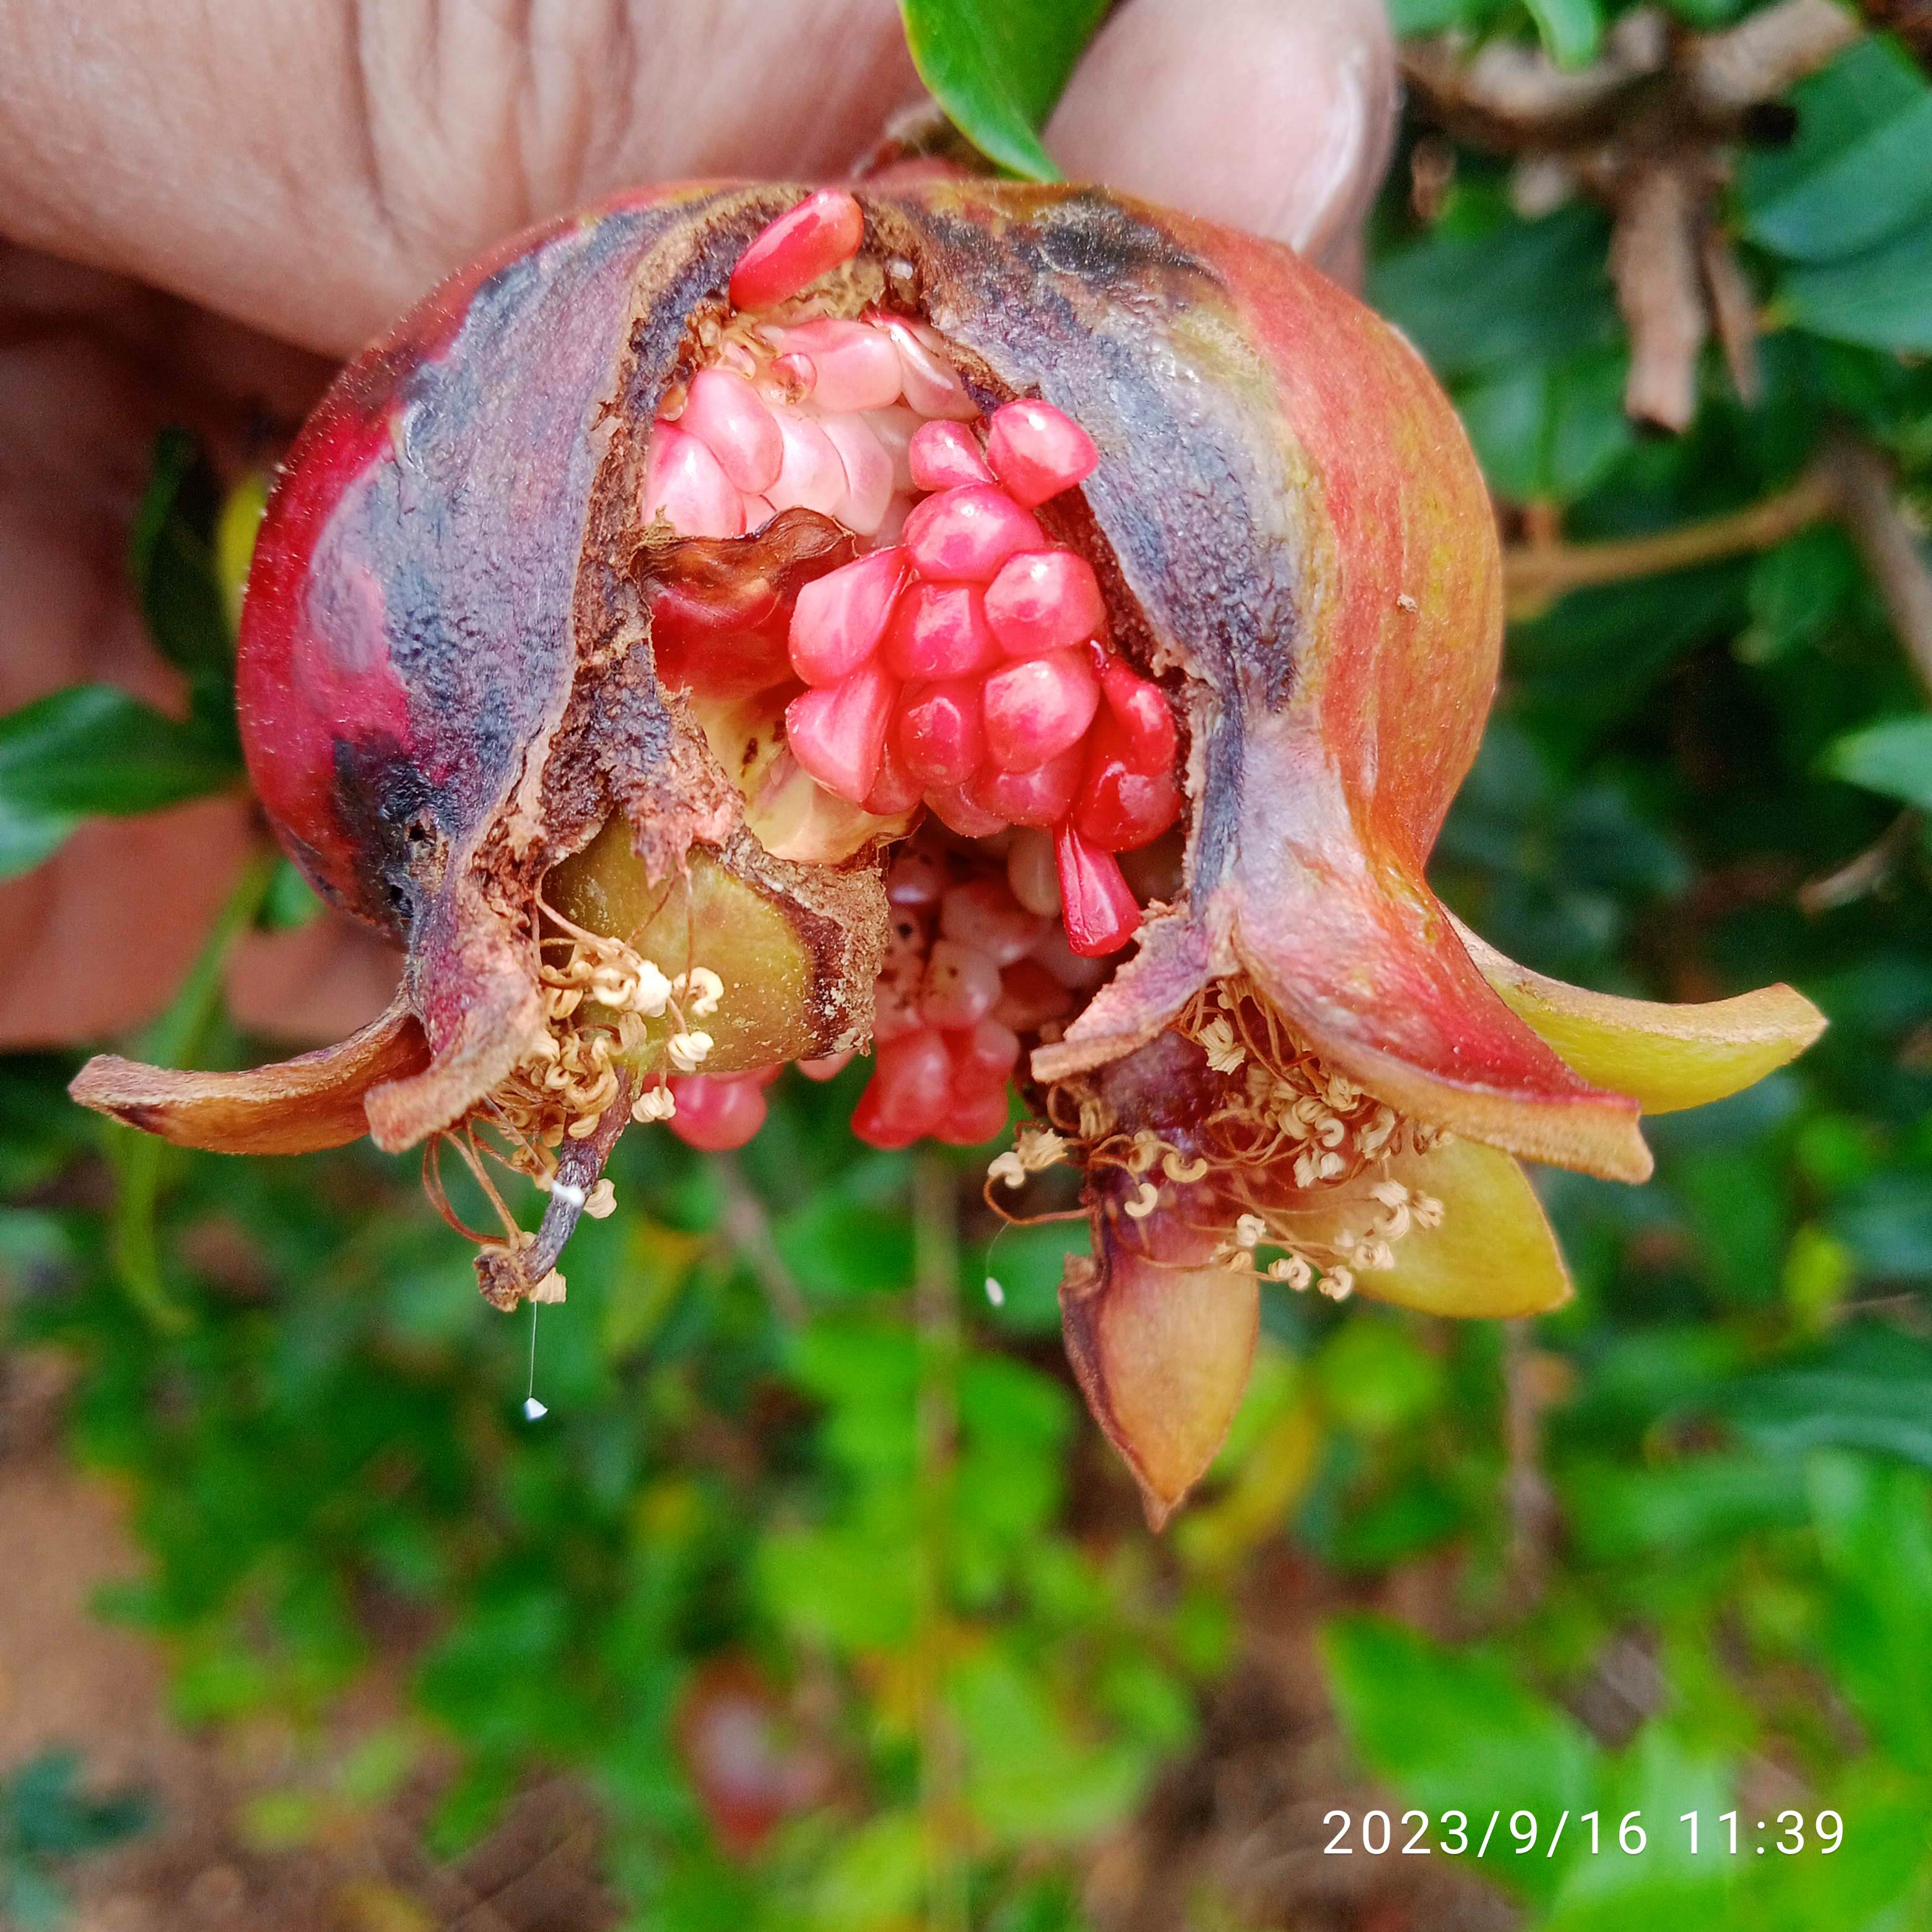
Label: Bacterial_Blight